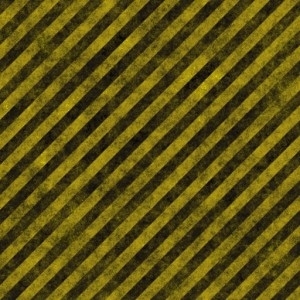
Texture: banded